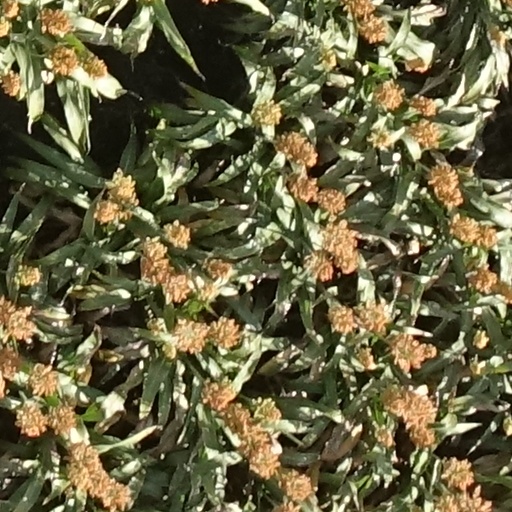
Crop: sorghum